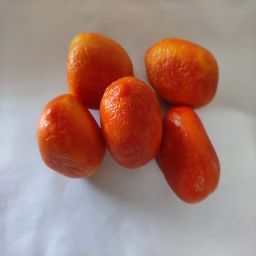
Crop: Tomato
Quality: Old